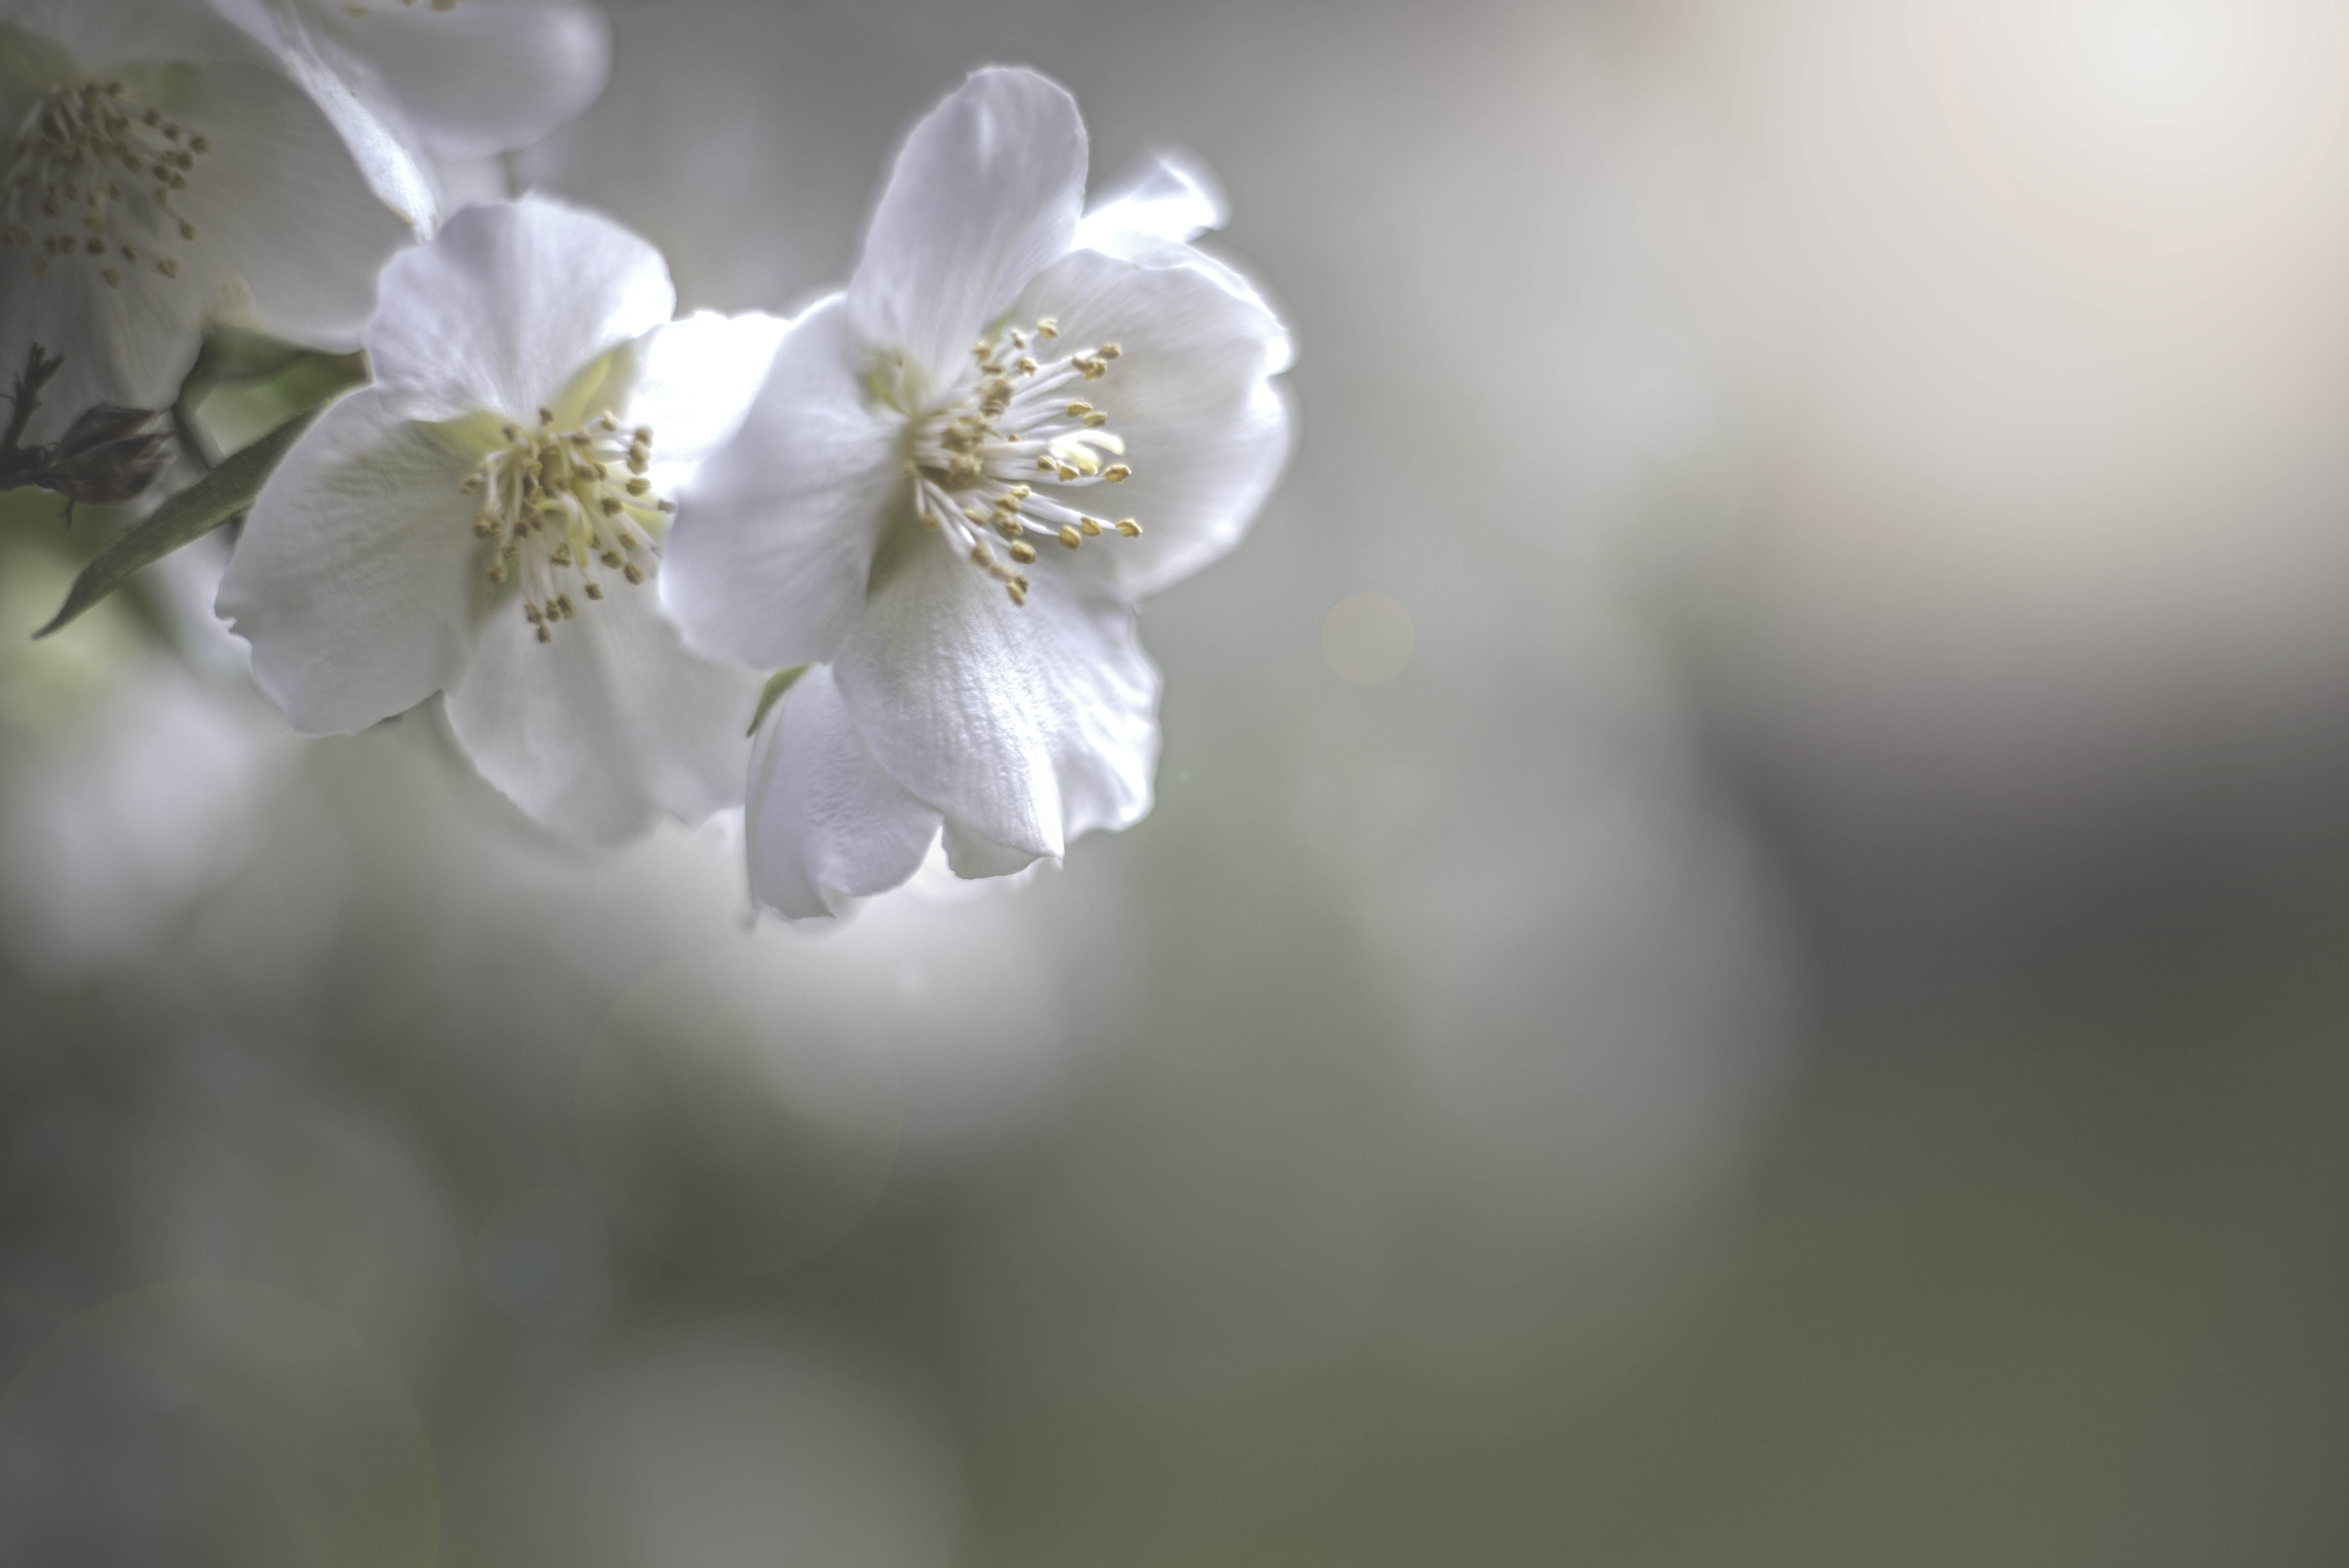
nature, branch, blossom, light, plant, white, photography, sunlight, flower, petal, bloom, europe, spring, produce, color, macro, peace, serene, nikon, closeup, flora, cherry blossom, close up, happiness, fleur, passion, arbre, jardin, soft, nikkor, d750, printemps, quiet, douceur, parfum, nikond750, plaisir, softness, scent, perfume, treasure, pleasure, bienetre, macro photography, c uruyann, seringa